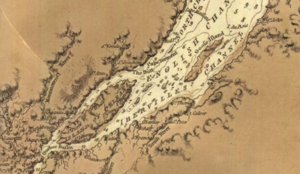
La bataille de Saint-Pierre est une confrontation militaire qui s'est tenue le 25 mars 1776, à proximité du village de Saint-Pierre dans la province de Québec. Cet affrontement, qui eut lieu pendant le siège de Québec opéré par l'Armée continentale à la suite de sa défaite à la bataille de Québec, s'est produit entre des forces qui étaient toutes deux composées en grande partie de miliciens canadiens. Les forces de Patriots ont mis en déroute les forces loyalistes, en tuant au moins 3 et en capturant plus de 30.